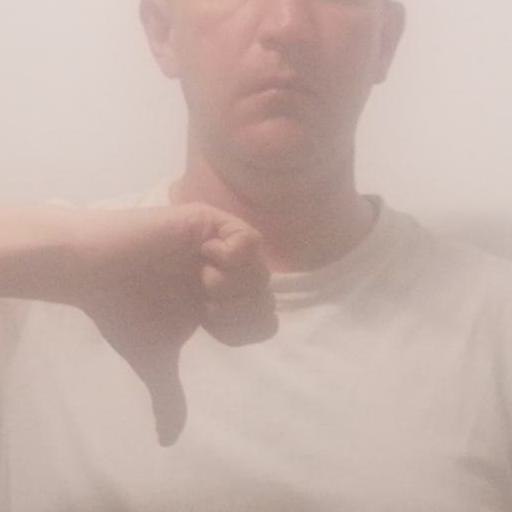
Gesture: dislike